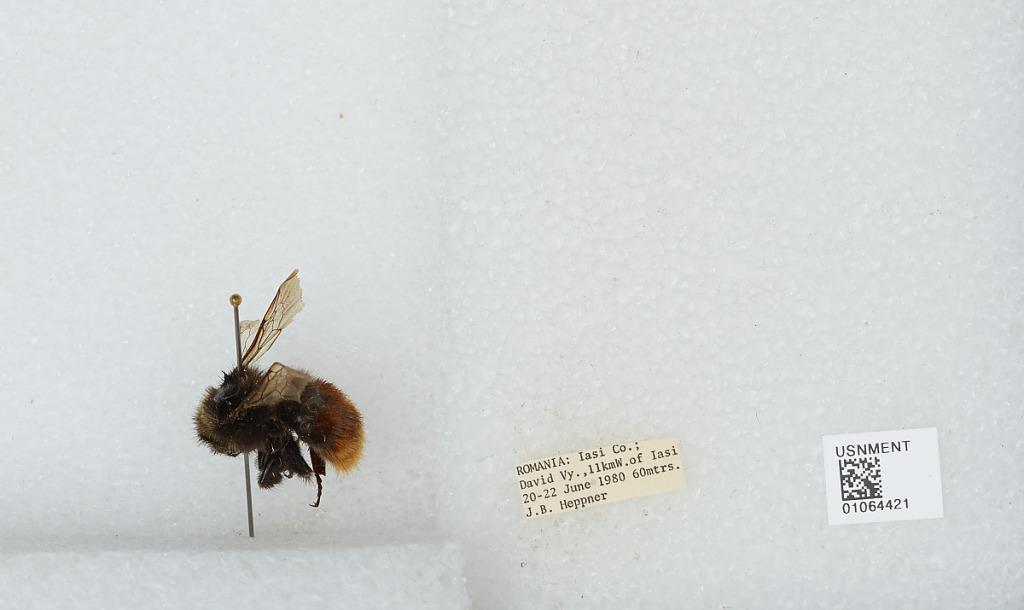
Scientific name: Bombus sp.
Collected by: J. Heppner
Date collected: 1980-6-20
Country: Romania
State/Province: Iasi
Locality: David Valley, 11 kilometers west of Iași
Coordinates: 47.1582, 27.4023